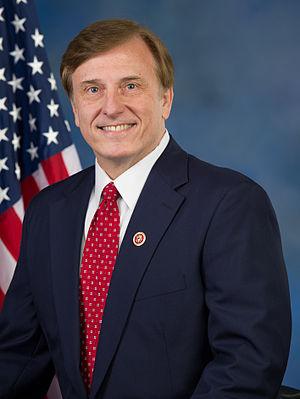
John Calvin Fleming, Jr., né le 5 juillet 1951 à Meridian, est un homme politique américain, élu républicain du Louisiane à la Chambre des représentants des États-Unis depuis 2009.